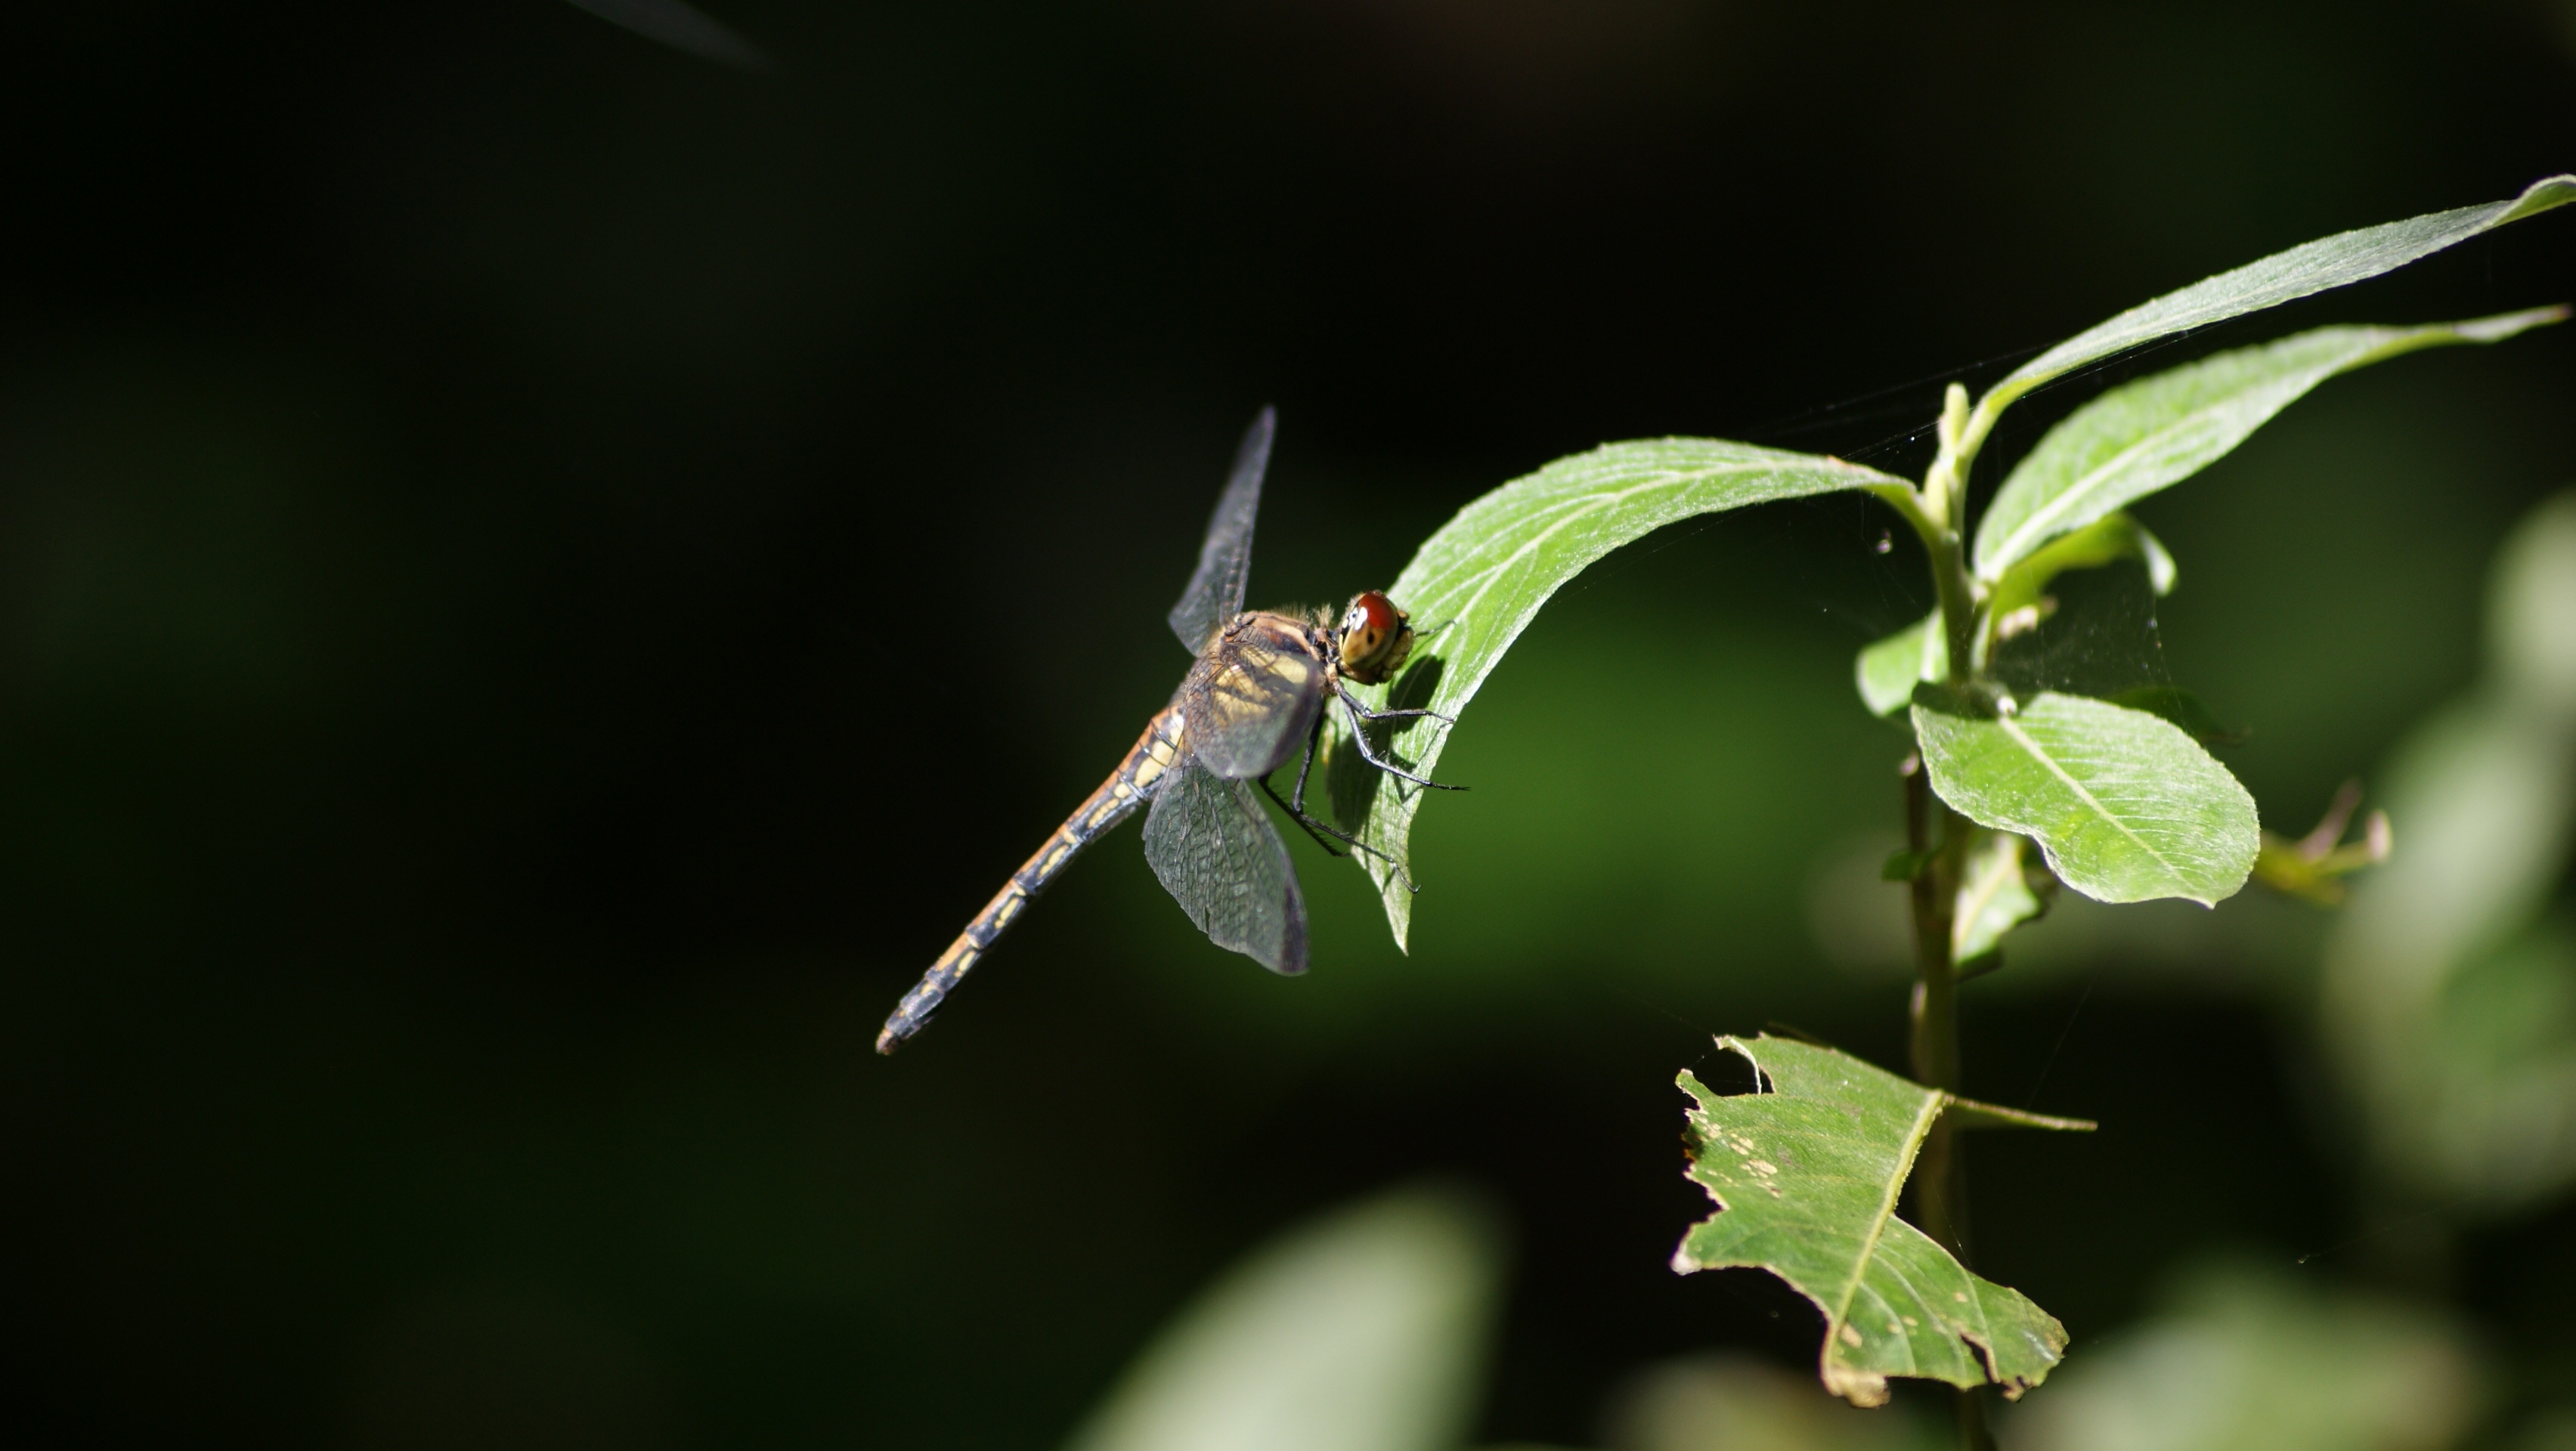
nature, photography, leaf, flower, green, insect, fauna, invertebrate, close up, dragonfly, damselfly, macro photography, arthropod, plant stem, dragonflies and damseflies